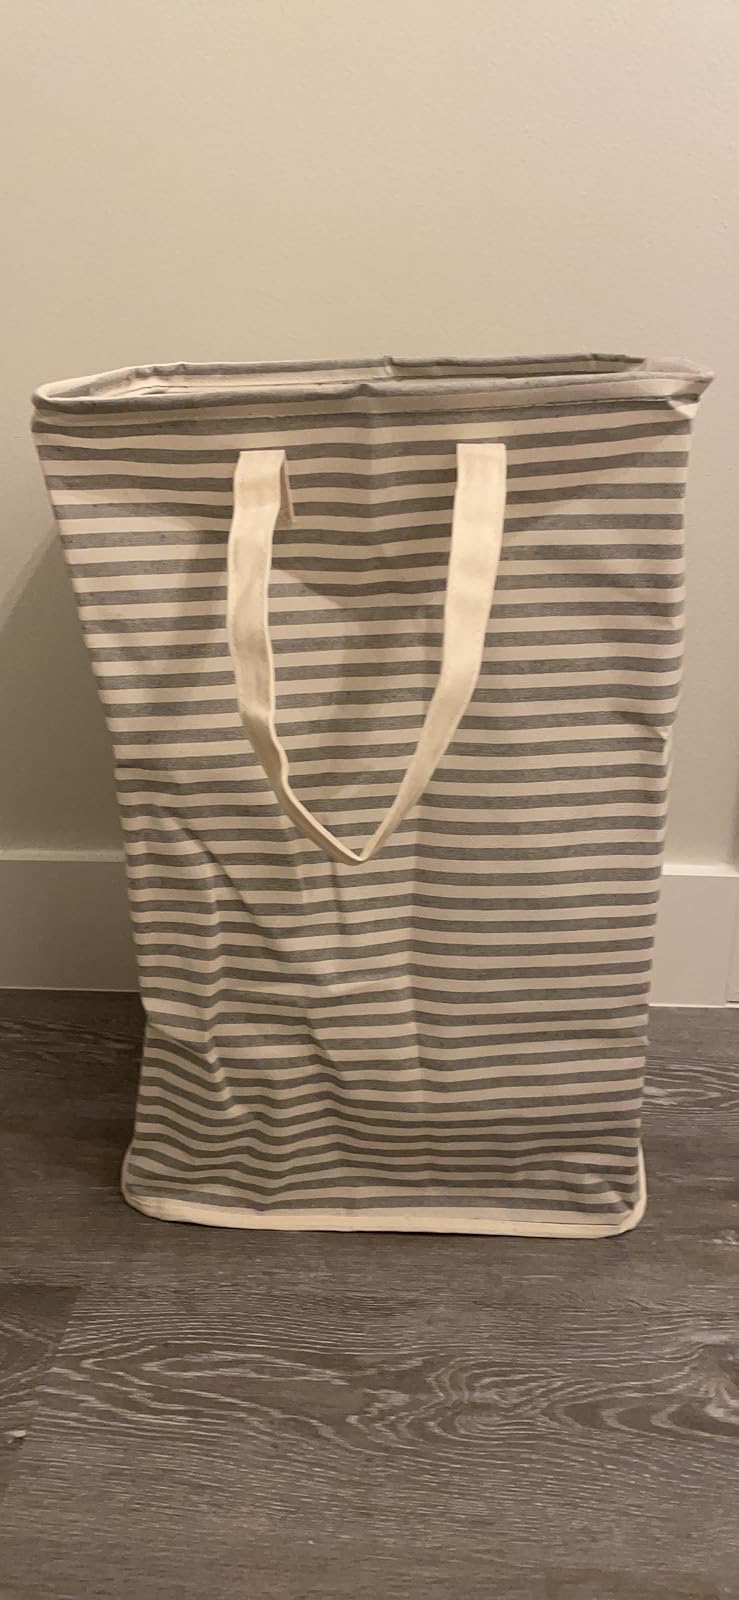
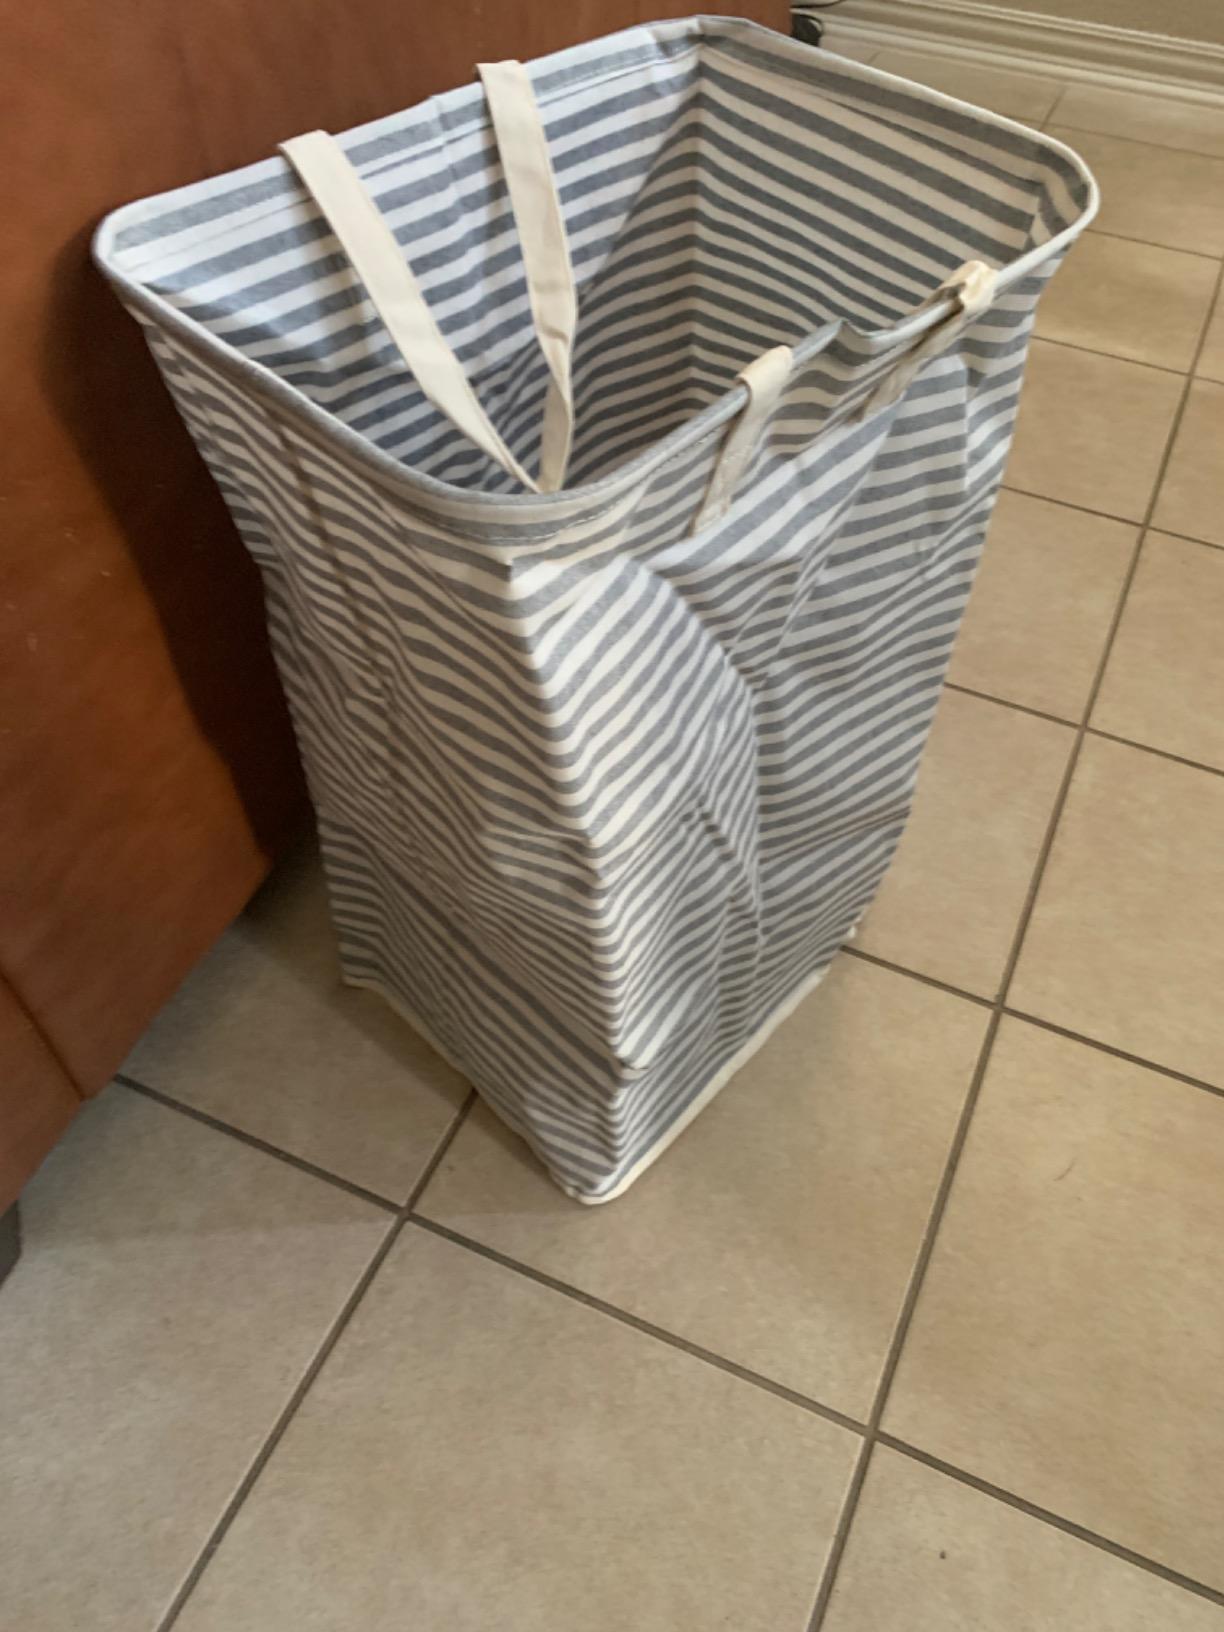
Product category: items_hamper
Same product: yes